Little forktail

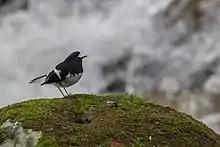
Little Forktail in Sikkim India

The little forktail (Enicurus scouleri) is a species of bird in the family Muscicapidae. The specific name commemorates Dr. John Scouler of Glasgow.